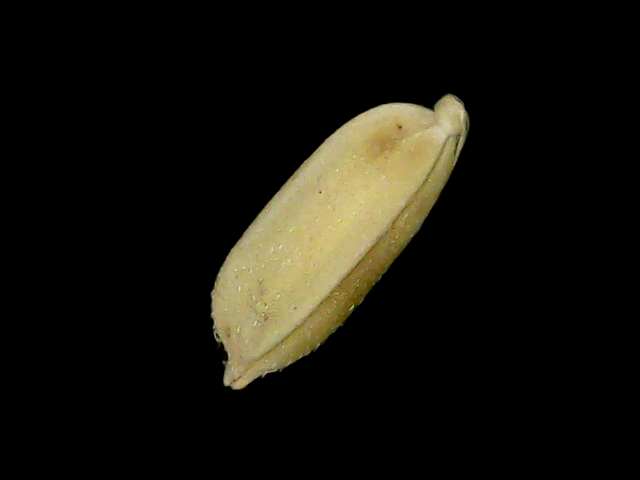
Rice variety: Bd52